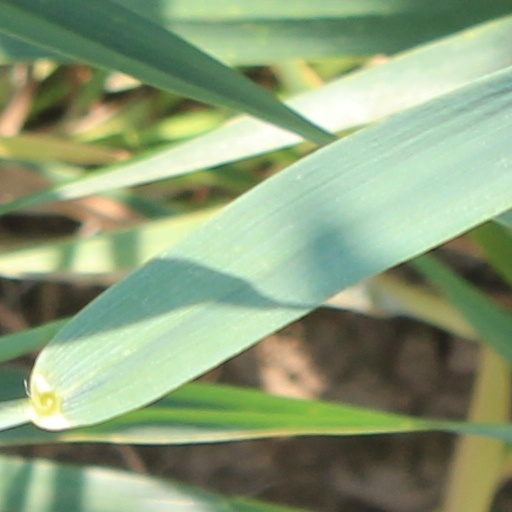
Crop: wheat